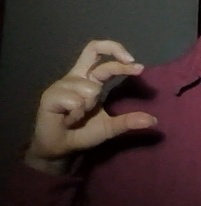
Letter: thal